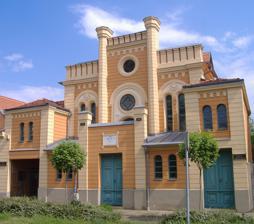
Building: Makó Orthodox Synagogue
Country: Hungary
Year built: 1895
Orthodox synagogue in Makó, Hungary Not to be confused with Makó Neological Synagogue . Makó Orthodox Synagogue The synagogue in 2008 Religion Affiliation Orthodox Judaism Rite Nusach Ashkenaz Ecclesiastical or organisational status Synagogue Status Active Location Location 15 Eötvös Street, Makó , Csongrád-Csanád Country Hungary Location of the synagogue in Hungary Geographic coordinates 46°13′04″N 20°28′39″E / 46.2179°N 20.4775°E / 46.2179; 20.4775 Architecture Type Synagogue architecture Style Neo-Romantic Date established 1872 (as a congregation) Completed 1895 (original) ; 2002 (renovation) Specifications Length 20 m (66 ft) Width 9.3 m (31 ft) Materials Brick The Makó Orthodox Synagogue is an Orthodox Jewish congregation and synagogue , located in the town of Makó , in the county of Csongrád-Csanád , Hungary . It is the only remaining synagogue in the town and the second largest Orthodox synagogue in Hungary. History The single-nave synagogue was built in 1895 in a Neo-Romantic style by the Orthodox community, which became independent in 1872. It fits harmoniously with the adjoining dwelling house, which Giba's map shows in 1824 as a Jewish house. At first it was used as a house of prayer, a fire pit, a caretaker's apartment. After the reconstruction of the Orthodox synagogue, it was transformed into a winter prayer hall as it was heated. Its façade is staggered, has a triple structure, and the building itself has a northwest–southeast orientation. Arch rows, cornices and square toothed wall planes function as horizontal dividing elements. External dimension is 9.3 by 20 meters (31 ft × 66 ft). There are two extensions to the facade, the choir driveway and the courtyard driveway. In front of it is a half-roof entrance. In the inner courtyard there is a memorial park with memorial plaques to the martyrs. Inside, on a brick platform, stands the bima, or Torah reading table, surrounded by a wrought-iron lattice. The Torah platform was built on the east wall of the synagogue. The ornate painting on the wall shows the lions of Judah holding the stone tablets of Moses in their paws. Golden stars were painted on the ceiling to symbolize the sky. The interior of the building was later expanded with a double porch. The building was in a very poor, near-life-threatening condition by the 1990s. In 1999, a decision was made to restore it. A year later, with the support of the then Hungarian government, the local government of the city of Makó and MAZSIHISZ, as well as the donation of the faithful, the renovation started in the amount of HUF 80 million. The renovated building of the synagogue was handed over on March 10, 2002. See also Hungary portal Judaism portal History of the Jews in Hungary List of synagogues in Hungary References